Maša Haľamová

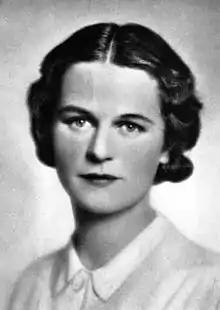
The poet Maša Haľamová.

Maša Haľamová (August 28, 1908 – July 17, 1995) was a Slovak modernist poet. One of Slovakia's best-known 20th-century poets, she is considered particularly representative of the interwar period in Slovak literature.